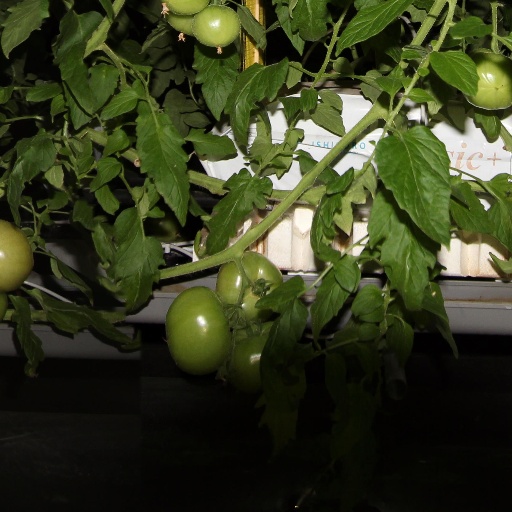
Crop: tomato